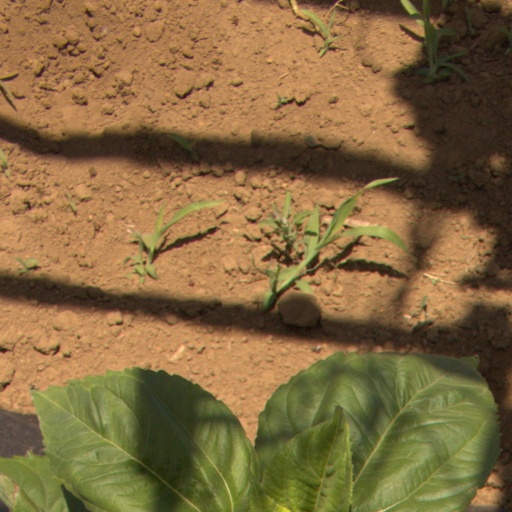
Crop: Jerusalem artichoke